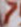
Number: 7